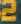
Number: 2